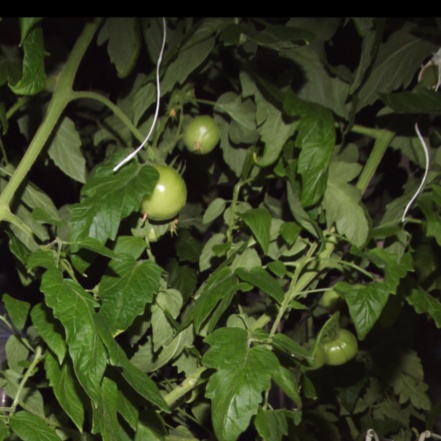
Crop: tomato